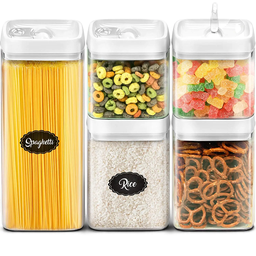
Label: plastic